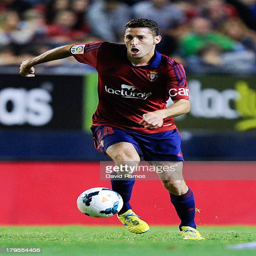
football player runs with the ball during the match